Earthquake engineering

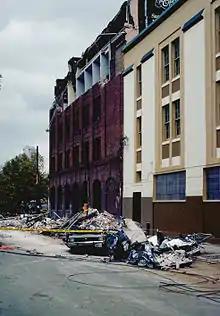
Typical damage to unreinforced masonry buildings at earthquakes, Loma Prieta

The lack of reinforcement coupled with poor mortar and inadequate roof-to-wall ties can result in substantial damage to an unreinforced masonry building. Severely cracked or leaning walls are some of the most common earthquake damage. Also hazardous is the damage that may occur between the walls and roof or floor diaphragms. Separation between the framing and the walls can jeopardize the vertical support of roof and floor systems.